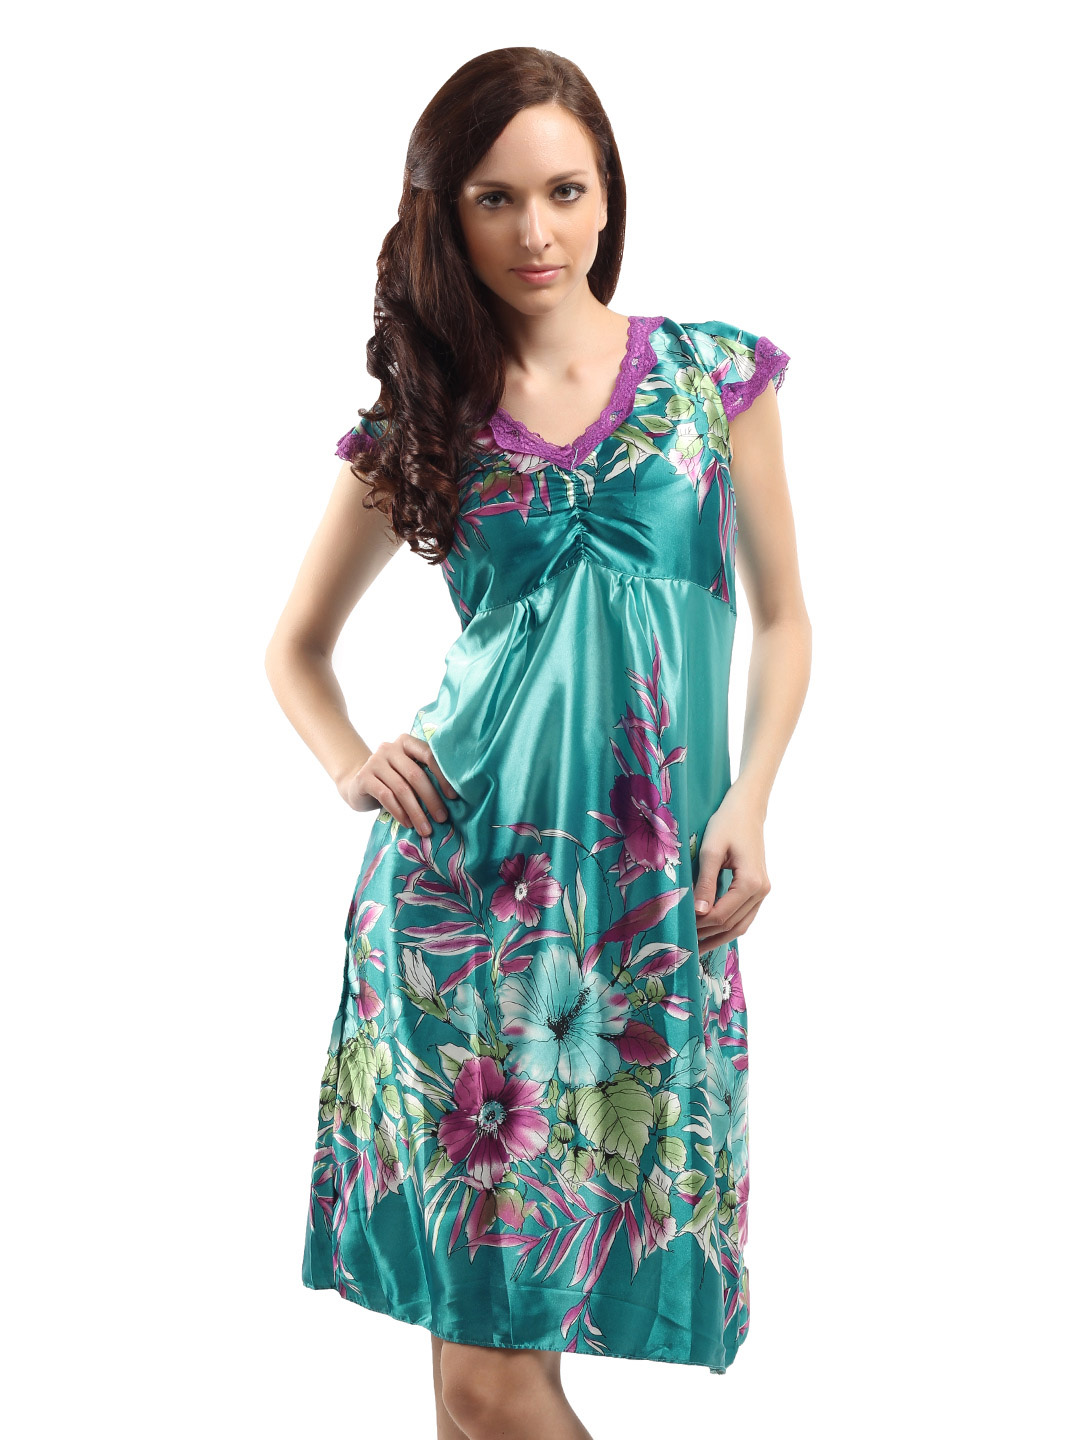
Red Rose Women Blue Nightdress
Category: Apparel / Loungewear and Nightwear / Nightdress
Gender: Women
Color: Blue
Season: Summer 2017
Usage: Casual